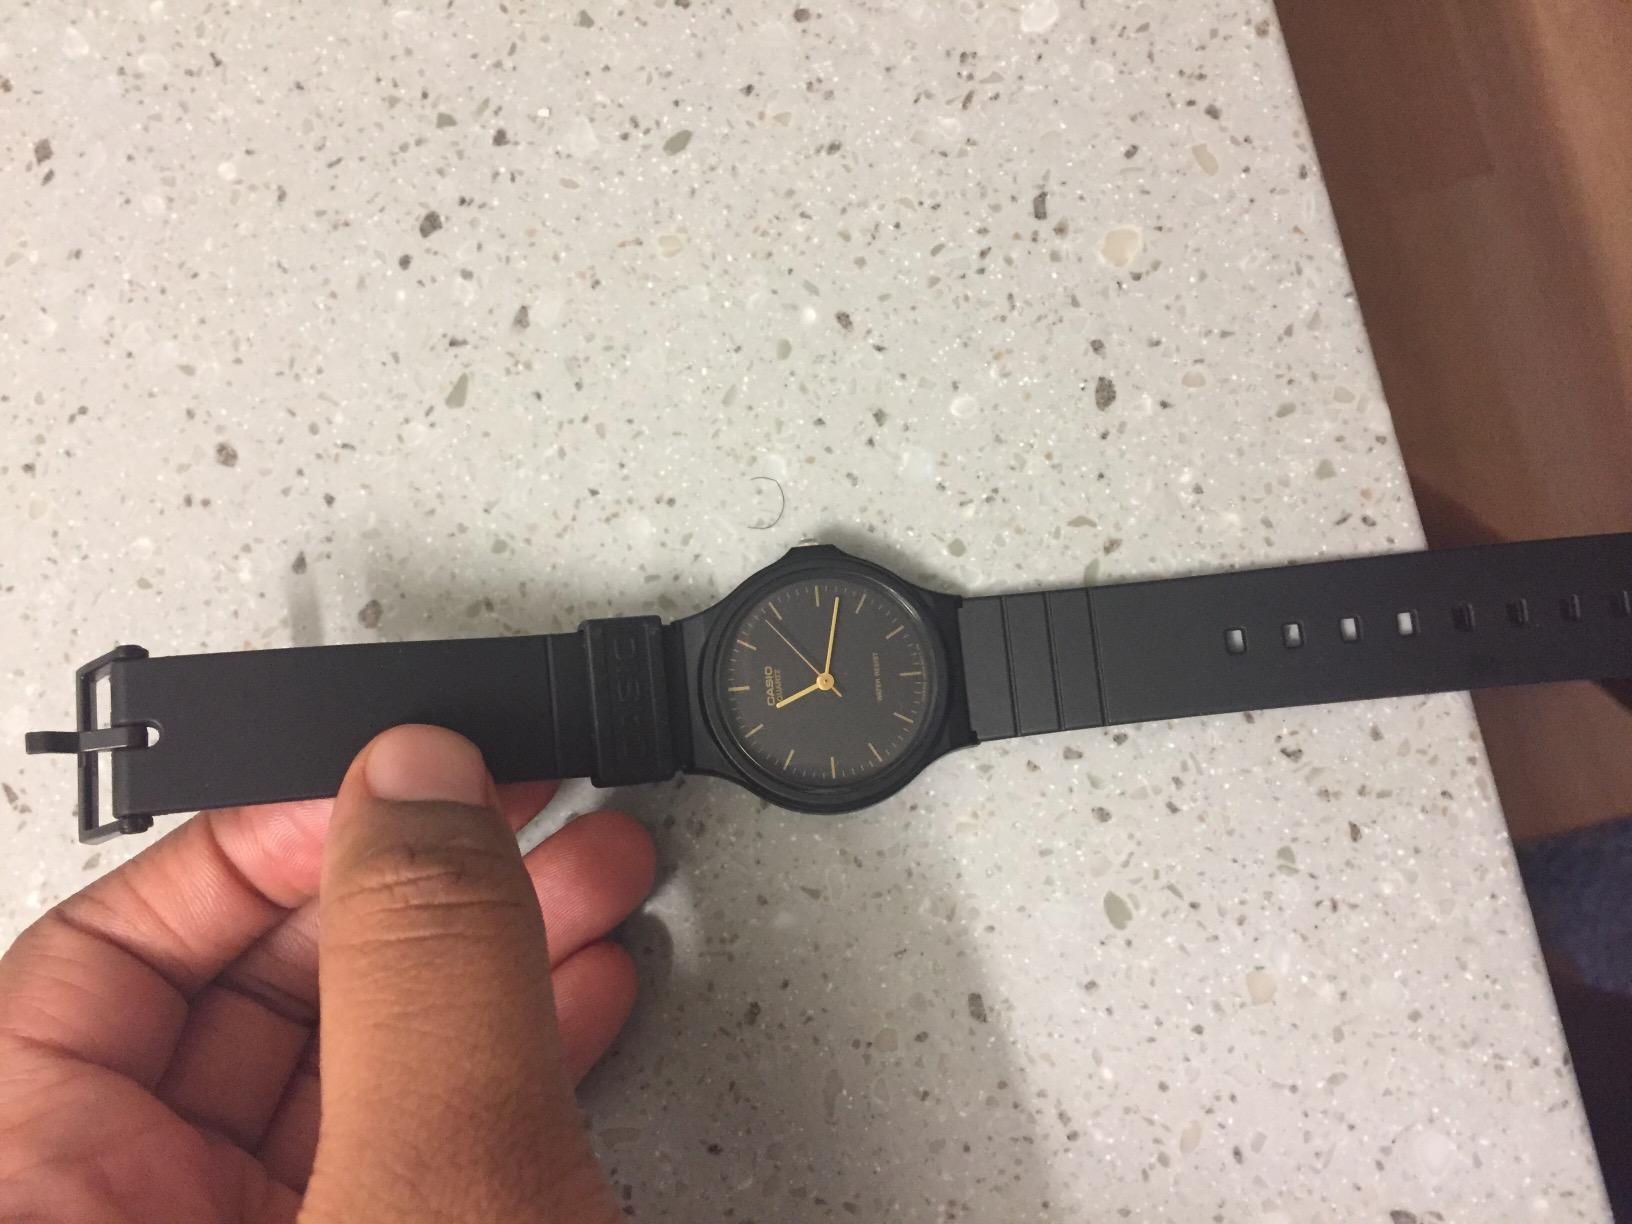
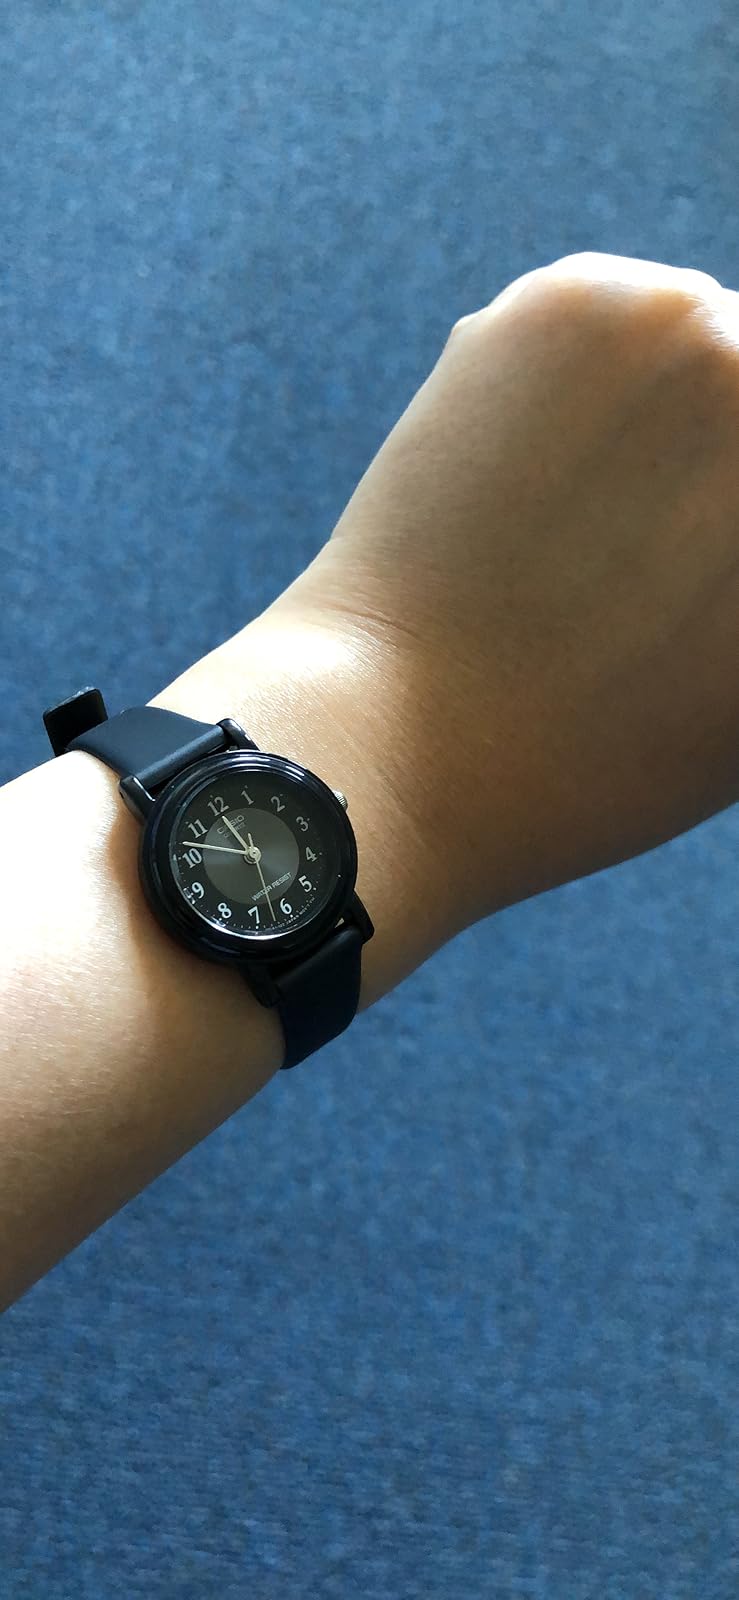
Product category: accessories_watch
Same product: no